Women's Land Army

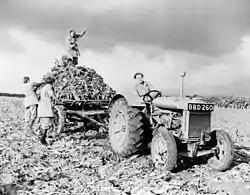
Members of the British Women's Land Army harvesting beetroot (1942/43)

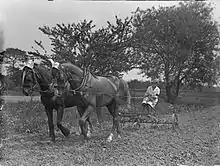
Working on a potato crop during the First World War

The Women's Land Army (WLA) was a British civilian organisation created in 1917 by the Board of Agriculture during the First World War to bring women into work in agriculture, replacing men called up to the military. Women who worked for the WLA were commonly known as Land Girls (Land Lassies). The Land Army placed women with farms that needed workers, the farmers being their employers. The members picked crops and did all the labour to feed the country. Notable members include Joan Quennell, later a Member of Parliament; John Stewart Collis, Irish author and pioneer ecologist; the archaeologist Lily Chitty and the botanist Ethel Thomas. It was disbanded in 1919 but revived in June 1939 under the same name to again organise new workers to replace workers that served in the military during the Second World War. It was finally disbanded in 1950.